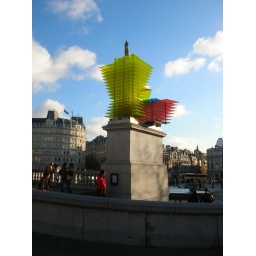
neoclassical column replaced by colourful plastic planes :D